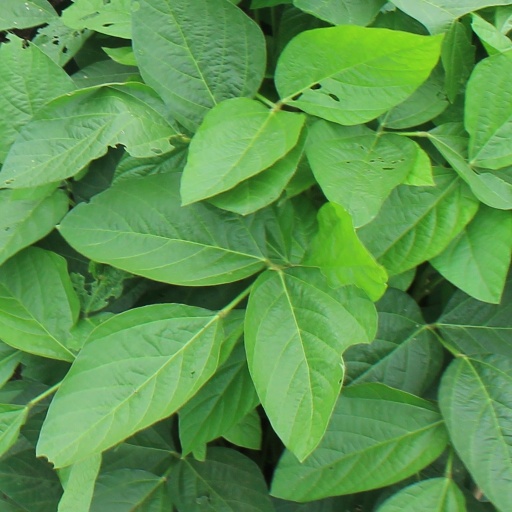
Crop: soybean